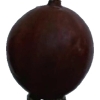
Label: gooseberry